Tunbridge Wells West railway station

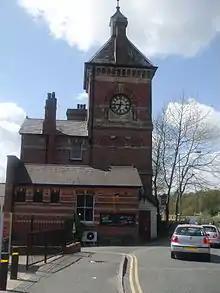
Station clocktower

The imposing two-storey main station building was most likely designed by the LBSCR's Chief Engineer, F. Dale Bannister, who was responsible for other stations on the line. Called the ""St. Pancras of the Weald"" by the Wealden Line Campaign, it was a statement of intent to local inhabitants by the LBSCR which was establishing the limits of its territory. The station is composed of a central block flanked on the western side by a gable-fronted wing, and on the eastern side by a three-storey clocktower with a pyramidal slate roof surrounded by a louvred cupola with a weathervane. The facade of the building is constructed of red brick with ashlar and black brick dressings; on the ground floor level are a series of nine round-arched windows and an arched doorway, with a decorated ashlar impost band connecting the windows. The eaves are serrated with an ashlar cornice. Inside the building was a gas-lit booking hall with four ticket windows and a panelled ceiling supported by arches springing from stone columns.